Tarik Cohen

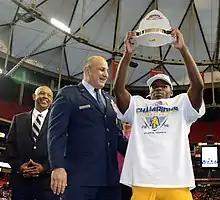
Cohen receiving the Offensive MVP award at the 2015 Celebration Bowl

In the summer before the 2015 season, a YouTube video of Cohen completing catches while simultaneously doing backflips became popular across multiple social media platforms and led to an appearance on ESPN's "SportsCenter" where he demonstrated the catches on live television. Cohen's 2015 season was highlighted by a number of record-setting performances including a career-best 295 yards, and offensive MVP recognition, at the 2015 Celebration Bowl. Cohen's other accomplishments from the season include: multiple single-season school records with 1,543 total rushing yards, 264 carries and 15 touchdowns, equaling the record he set the season before. Cohen also earned MEAC Offensive Player of the year for the second consecutive year, along with all-American recognition from "College Sporting News", Sheridan Broadcasting Network, BoxtoRow, and Stats FCS. Cohen was also the SBN Offensive Player of the Year.